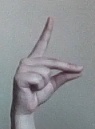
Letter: ta